Anthony Morrow

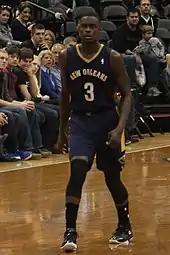
Morrow with the Pelicans in 2014

After going undrafted in the 2008 NBA draft, Morrow joined the Golden State Warriors for the 2008 NBA Summer League. On July 24, 2008, he signed with the Warriors.